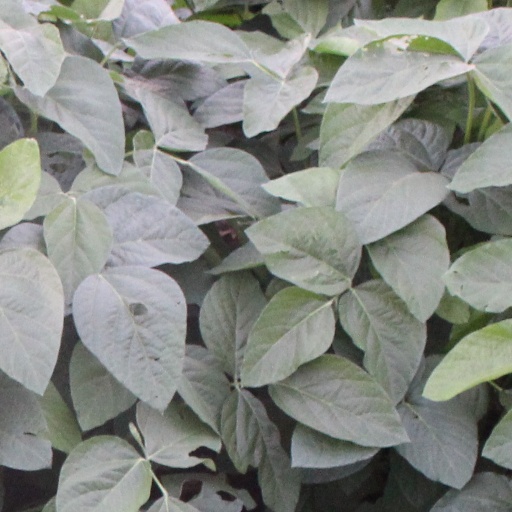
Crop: soybean